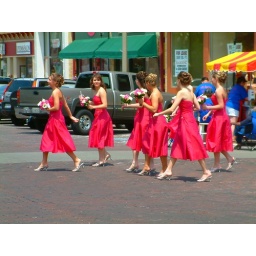
pretty girls in pink